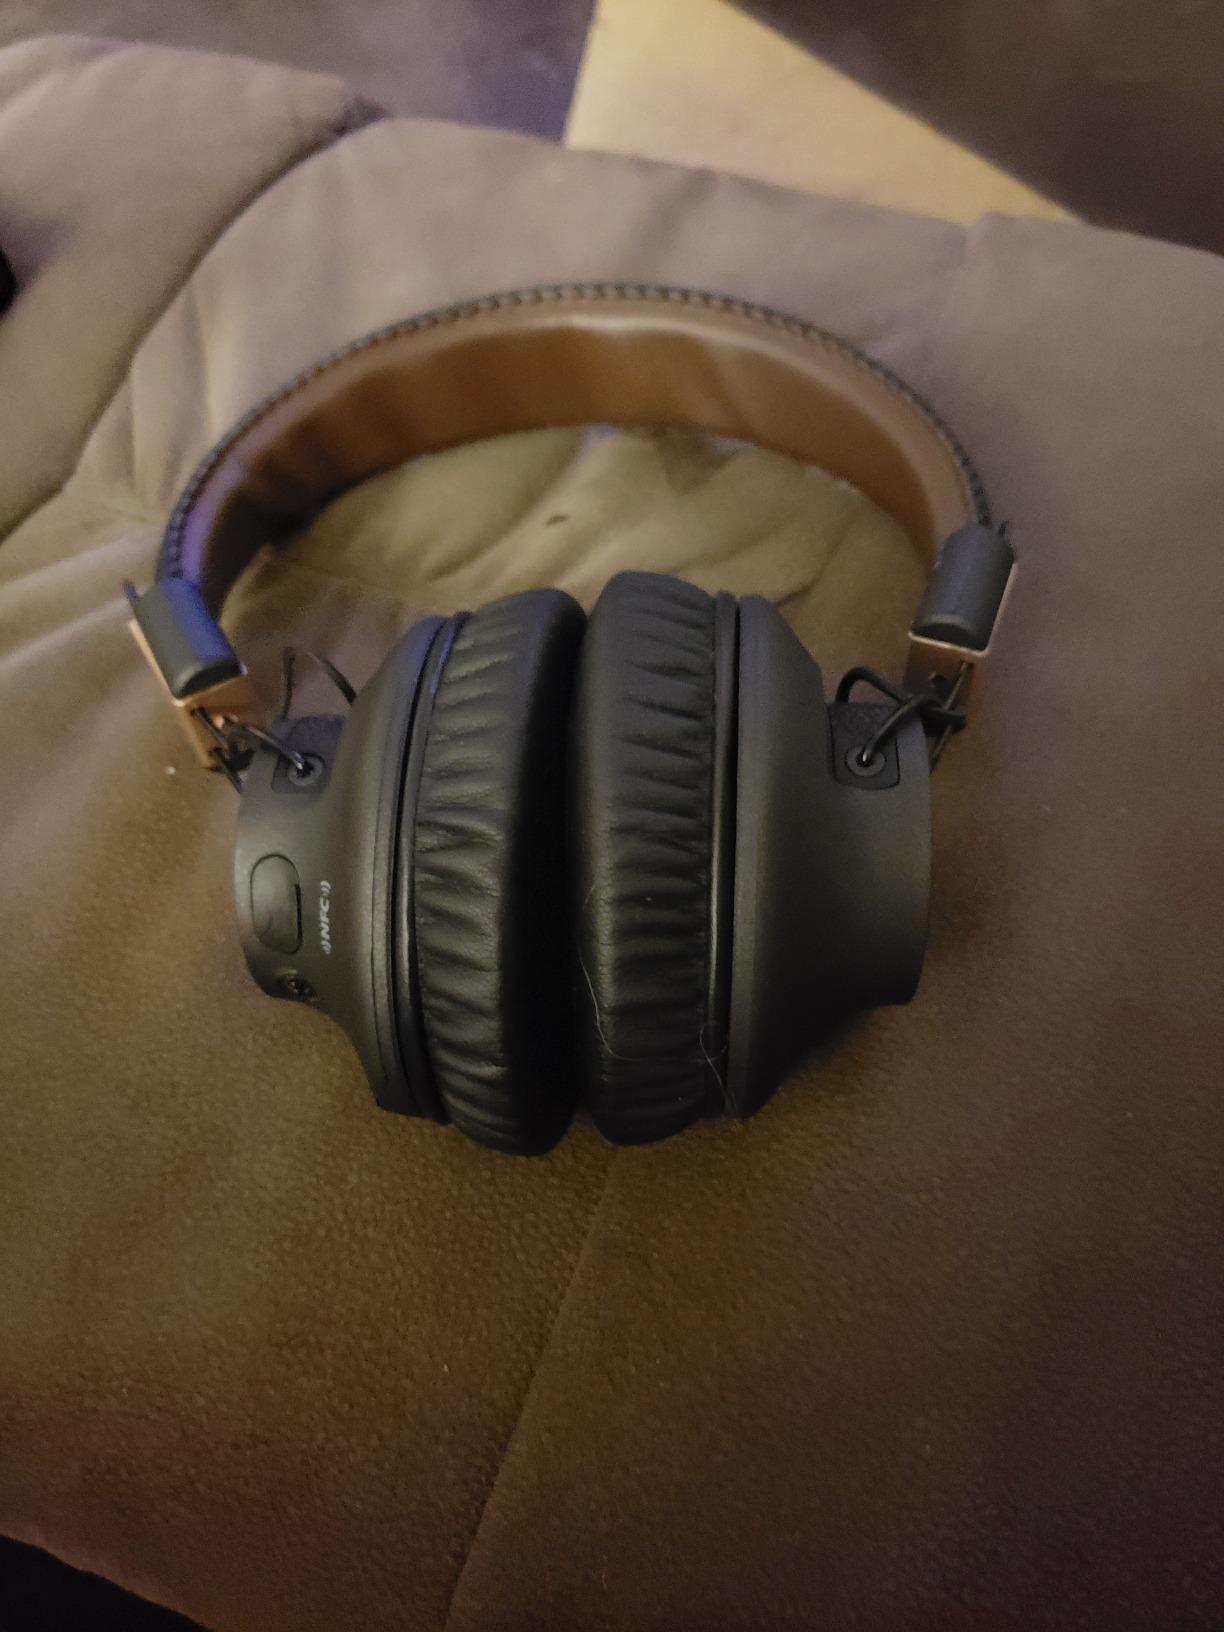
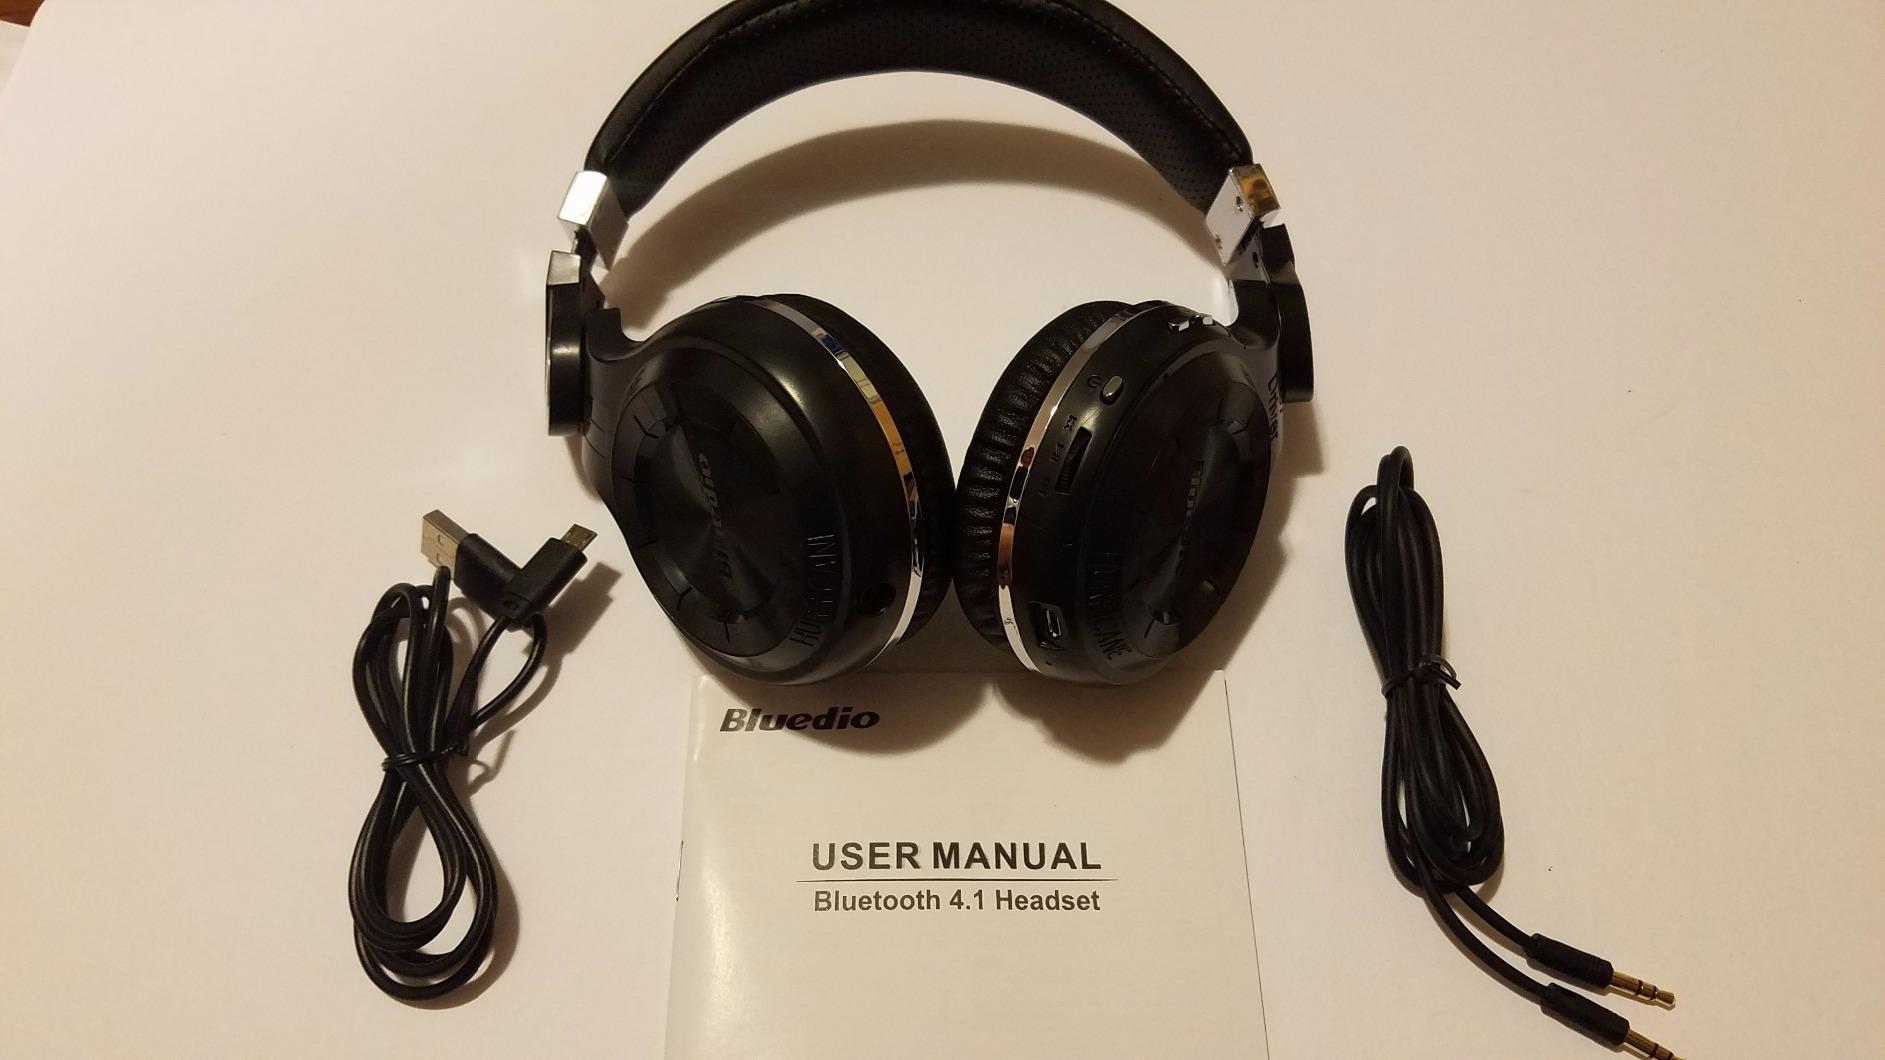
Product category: headphones
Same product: no